Trichia crateriformis

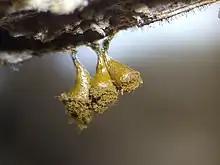
"Trichia crateriformis", fruiting

Trichia crateriformis is a slime mold species in the order Trichiida found in temperate areas throughout the world.